Assassin of Youth

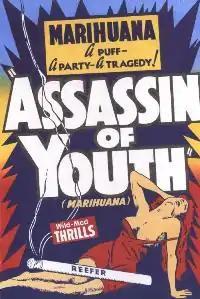
Poster

Assassin of Youth is a 1937 exploitation film directed by Elmer Clifton. It is a pre-WWII film about the supposed ill effects of cannabis. The film is often considered a clone of the much more famous "Reefer Madness" (sharing cast member Dorothy Short). The thriller reflects the antidrug propaganda of its time.